Jim Friedlich

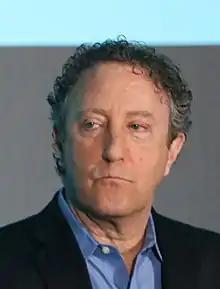

James Friedlich (born February 2, 1957) is an American media and philanthropy executive. He is chief executive officer and executive director of the Lenfest Institute for Journalism, a non-profit organization that supports innovative journalism initiatives nationwide and is the owner of "The Philadelphia Inquirer". He is on the board of directors of digital jobs marketplace Dice Holdings, Inc. (DHI, NYSE), and is an investor in several digital media and technology companies. Friedlich held senior operating positions at Dow Jones and "The Wall Street Journal" and was a board director of CNBC International. He was a seed investor in Business Insider before its sale to Axel Springer in 2015.